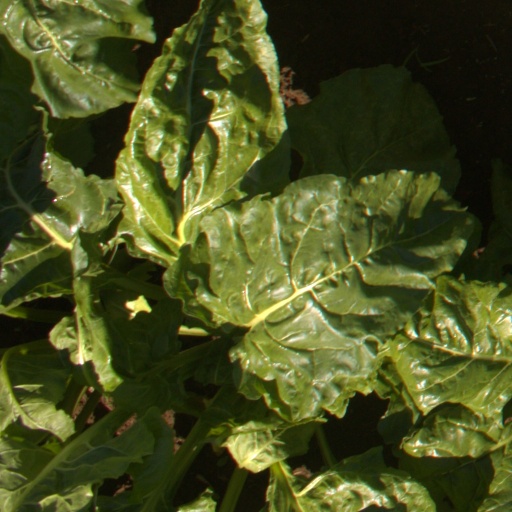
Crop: sugar beet